Robb Royer

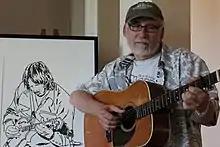
Royer in 2011

Robert Wilson Royer (born December 6, 1942, in Los Angeles) is an American musician and songwriter, best known as a founding member of the soft rock band Bread from 1968 to 1971. While he was with the band, they had a #5 UK/#1 US hit single with "Make It With You". He was replaced by Larry Knechtel in 1971.